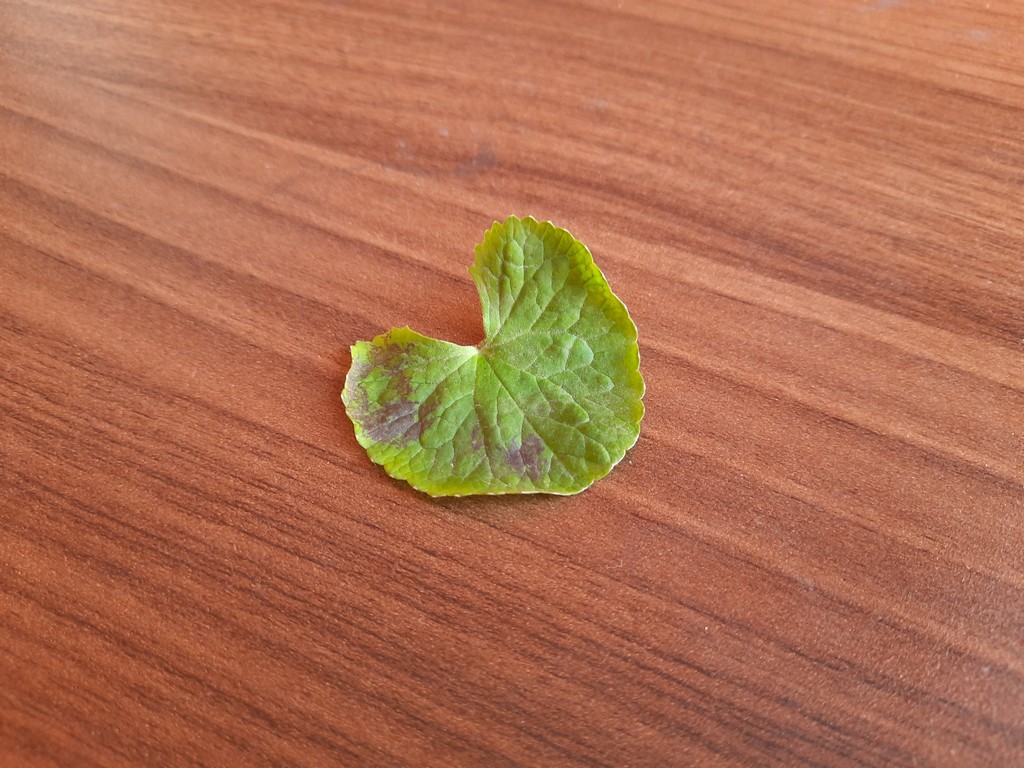
Label: Unhealthy